2020–2022 Malaysian political crisis

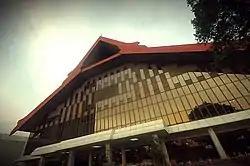
The Putra World Trade Center building where UMNO's supreme council had held their meeting.

Azmin Ali, the deputy president of PKR and the Minister of Economic Affairs, also held a meeting with several lawmakers from the party and twenty others at Sheraton Hotel in Petaling Jaya, amidst rumours that the formation of a new governing coalition was being undertaken. The event was widely reported on local media as "Langkah Sheraton" or the Sheraton Move.